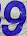
Number: 9